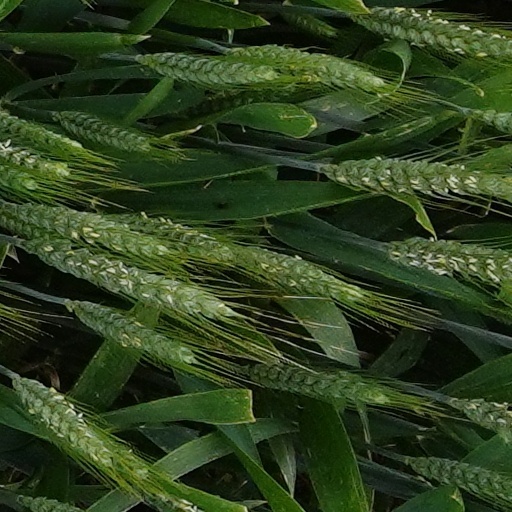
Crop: wheat